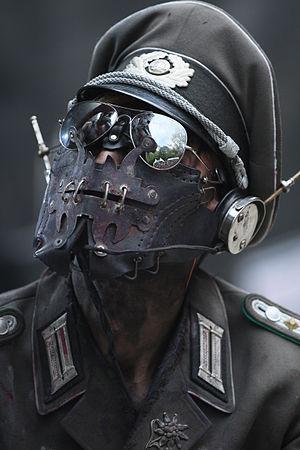
Ostfront, aussi typographié Ost+Front, est un groupe de Neue Deutsche Härte allemand, originaire de Berlin.